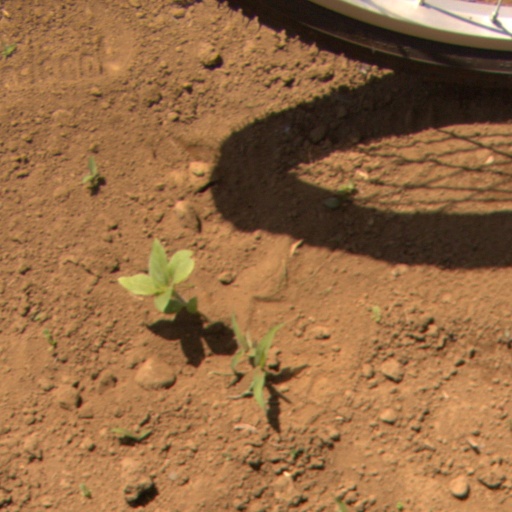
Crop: Jerusalem artichoke